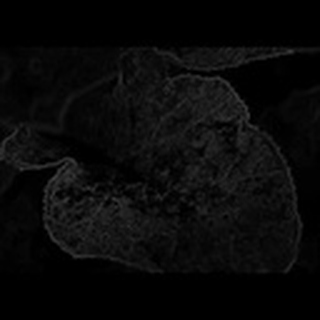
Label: cotton_powdery_mildew